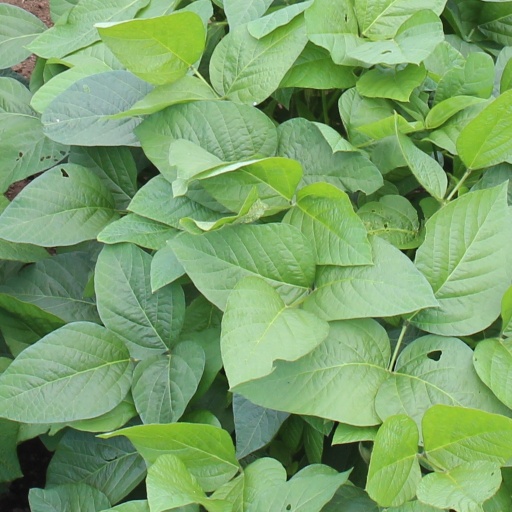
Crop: soybean